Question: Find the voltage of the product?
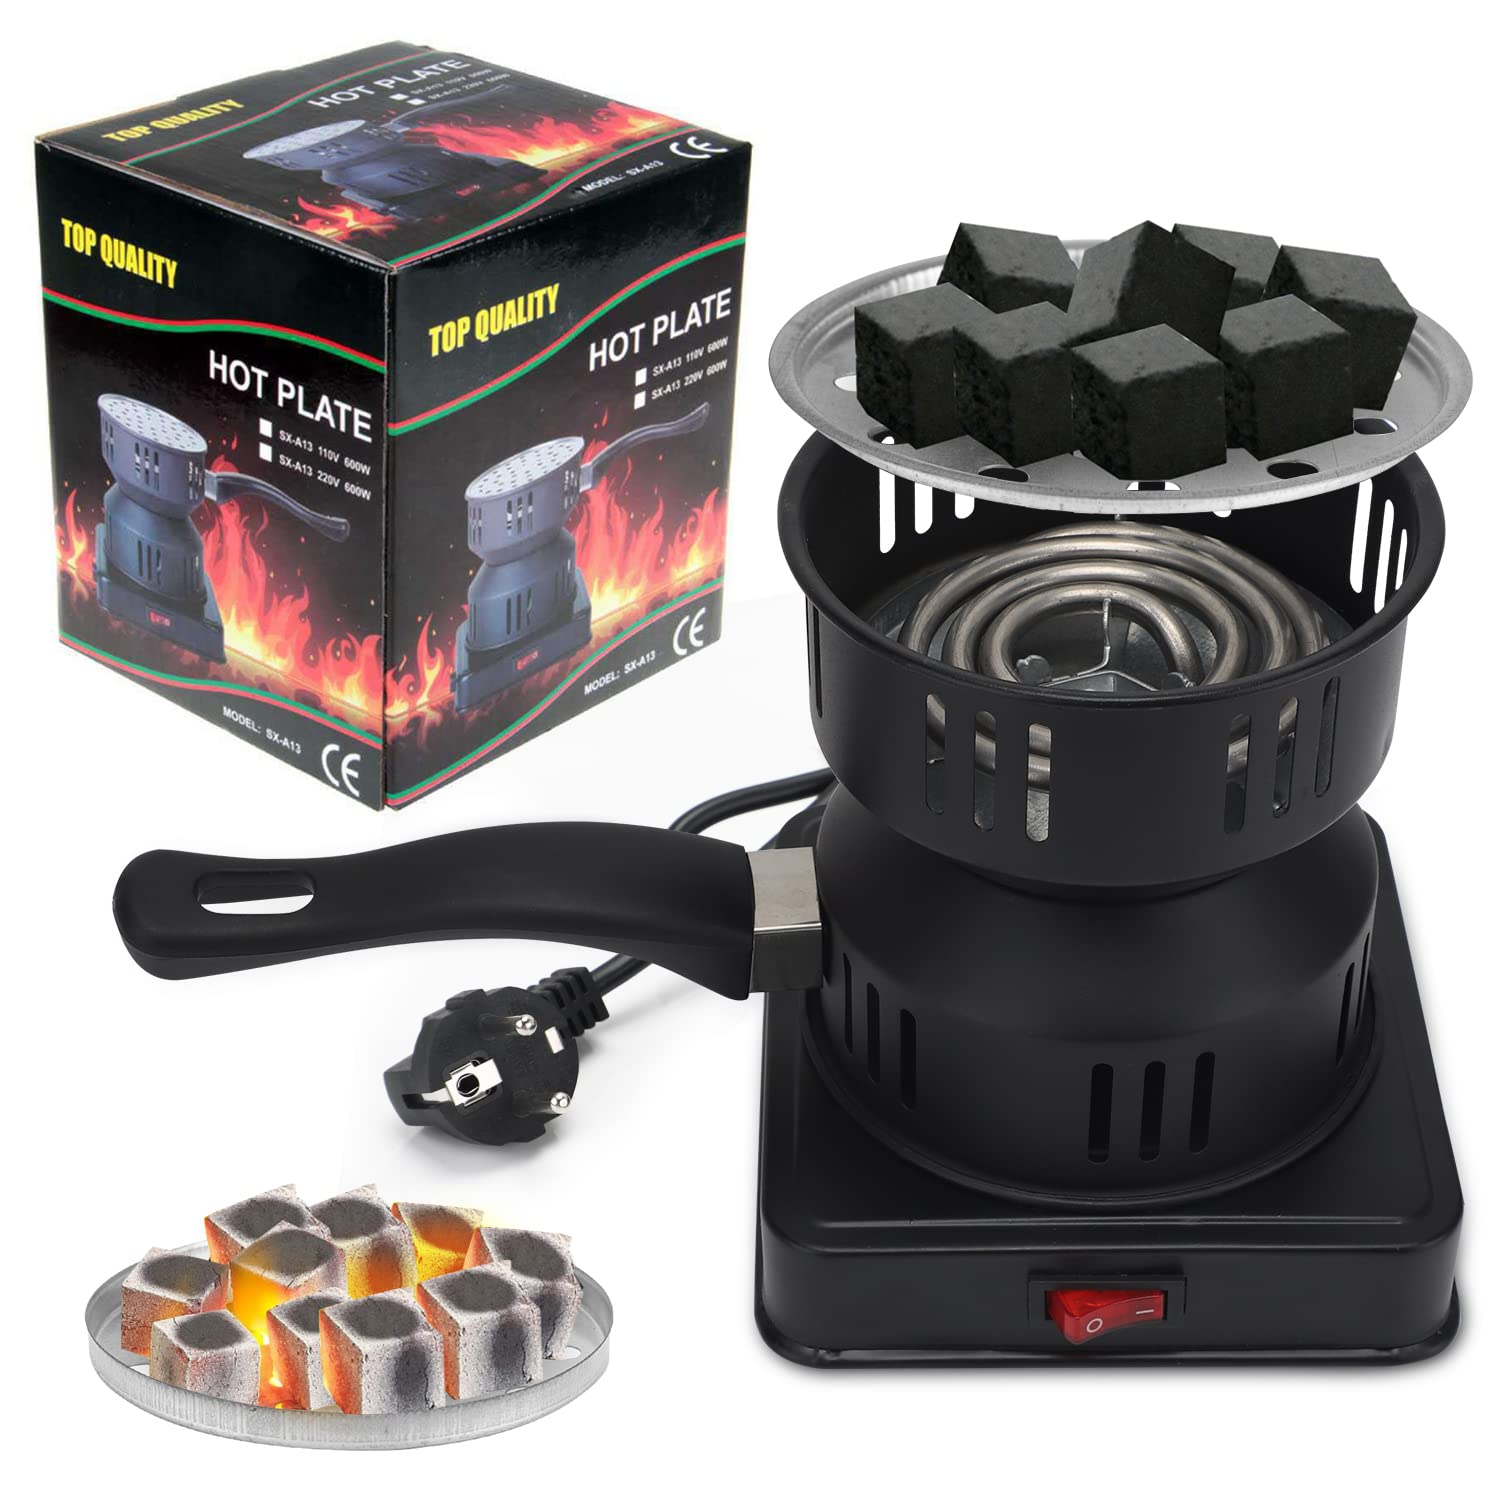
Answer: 220.0 volt